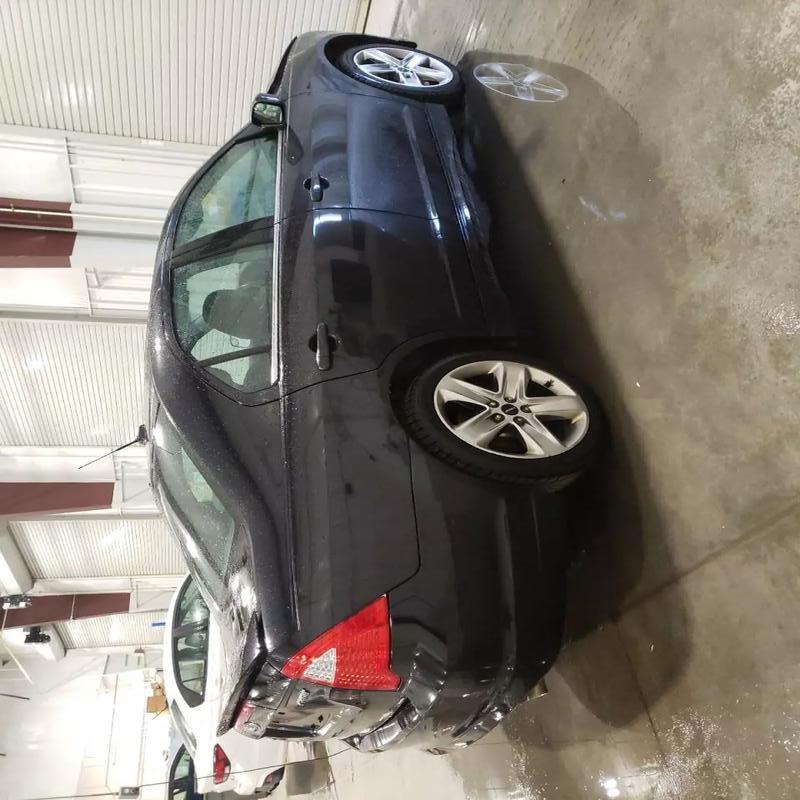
Aucun dommage détecté.
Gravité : aucun